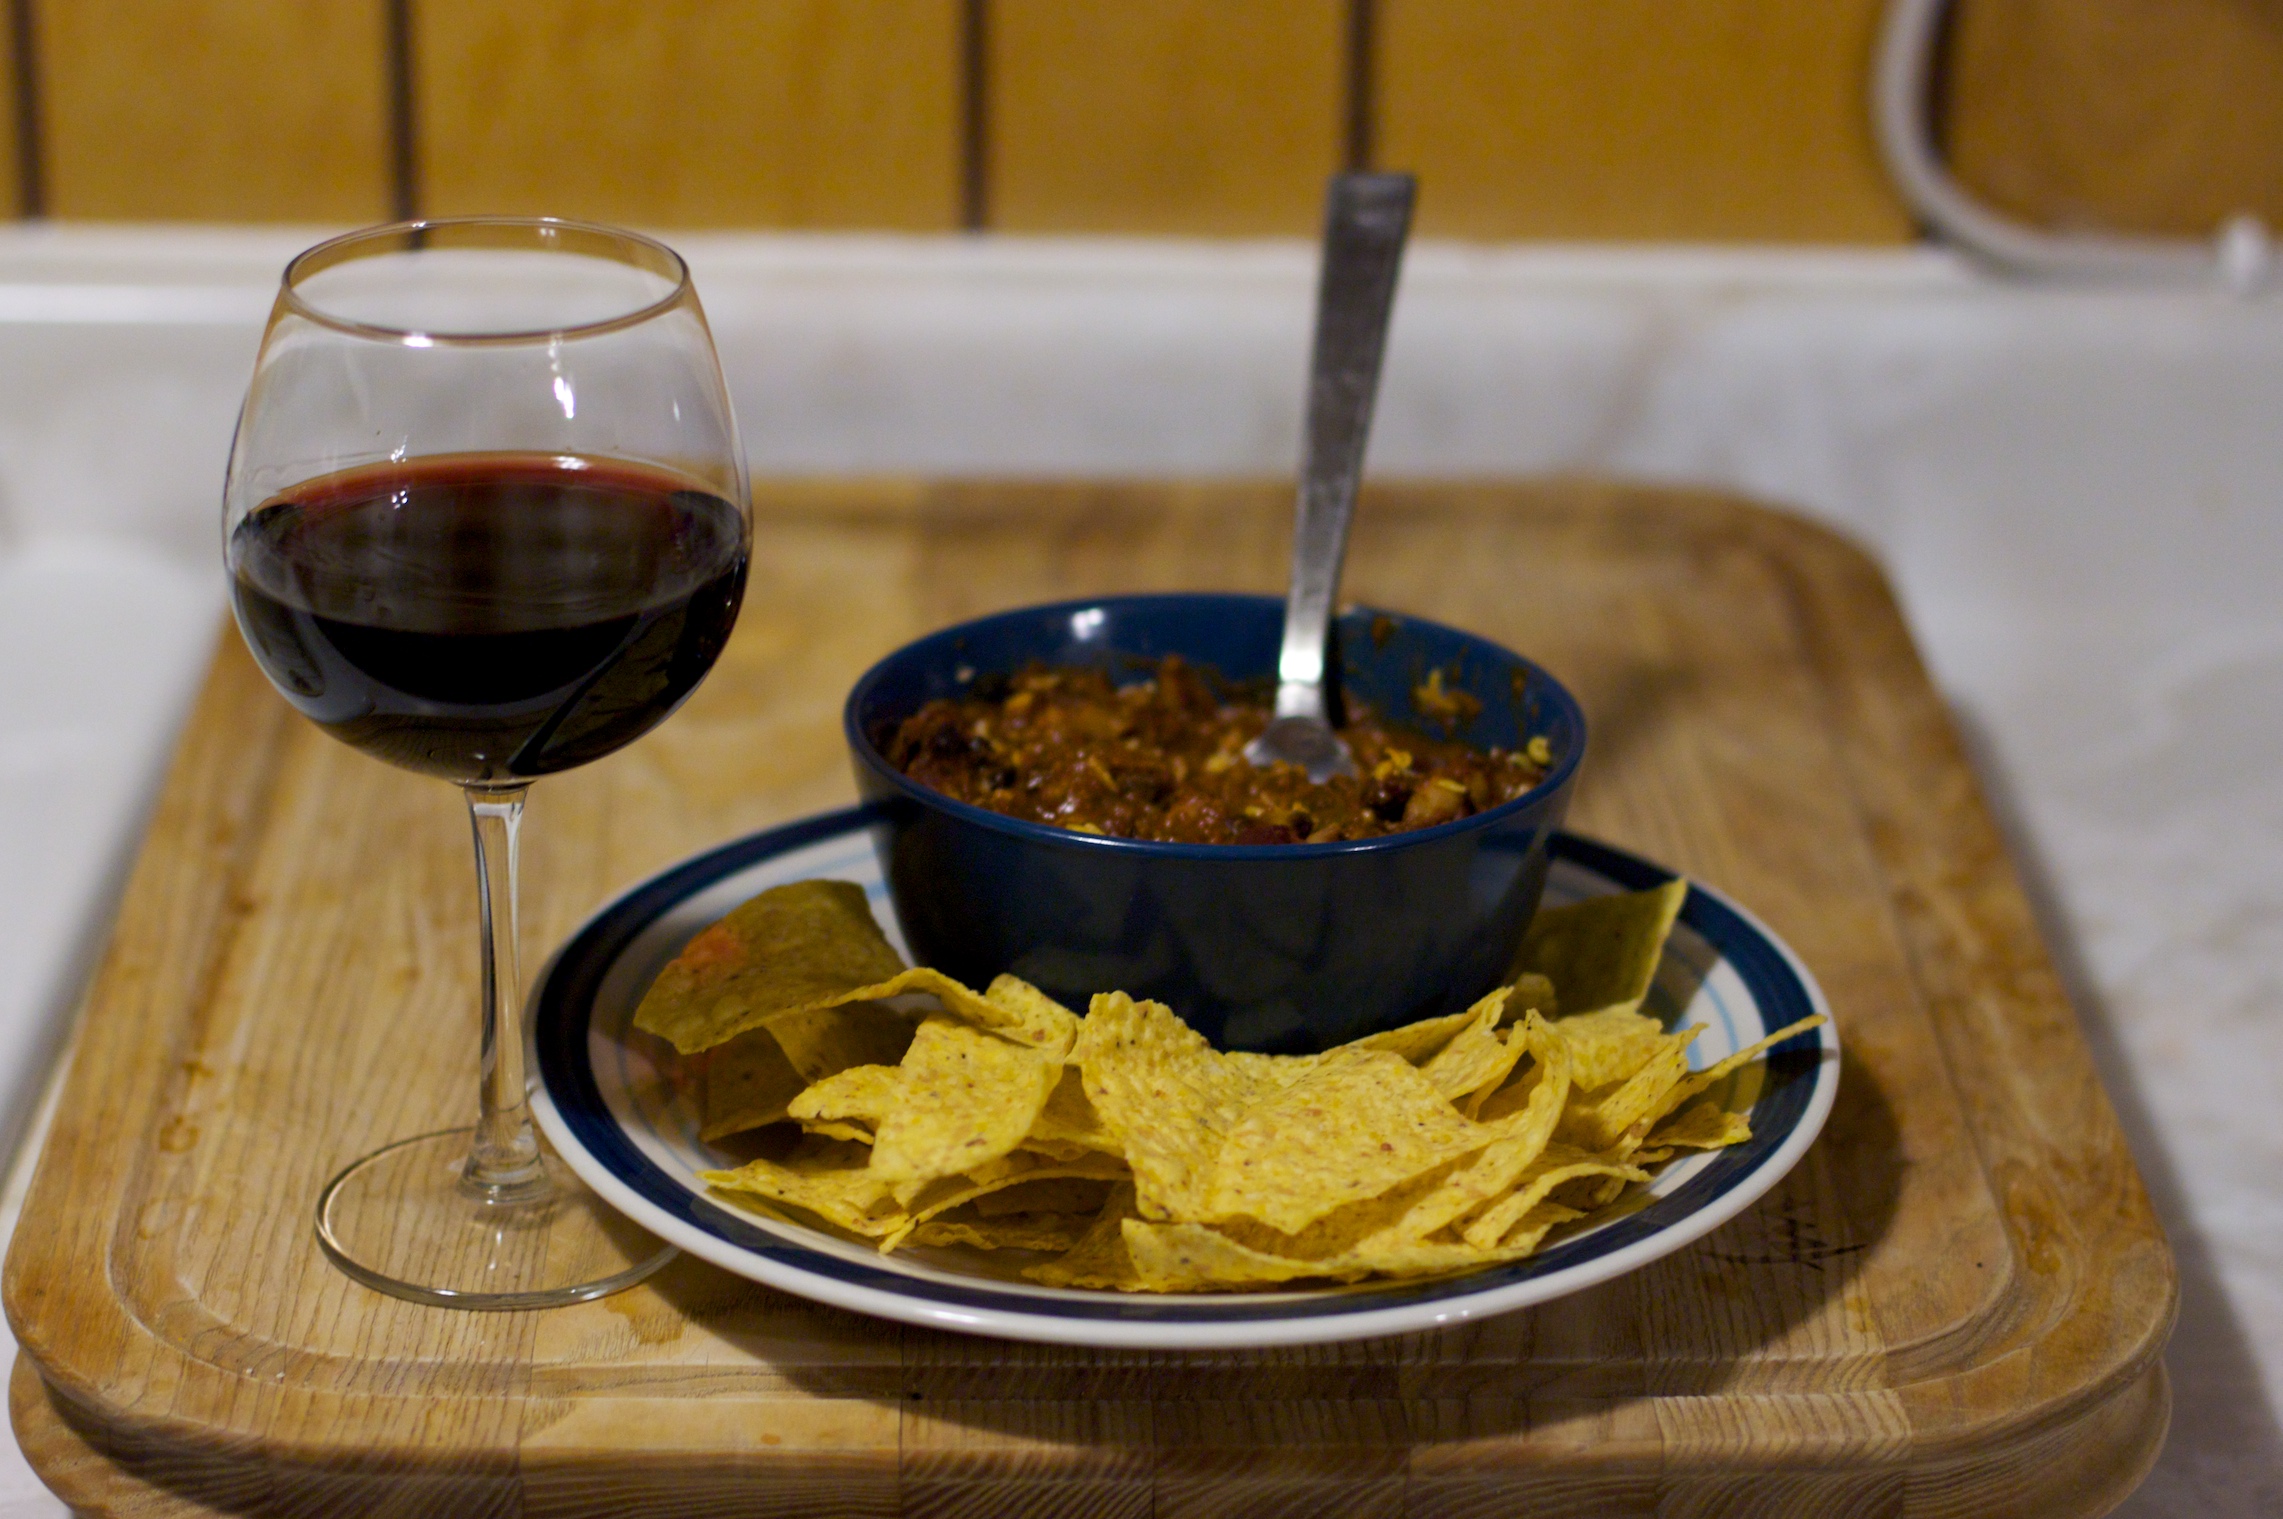
dish, meal, food, produce, breakfast, cuisine, 2009365